Coanwood

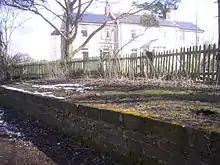
Platform at derelict old station March 2013

The Herdley Bank Church of England Aided First School provides primary school education. By a [Statutory Instrument] no. 3301 in 2005 the school was designated as a school having a religious character. Prior to 1928, when the Local Education Authority took over responsibility for the school, Herdley Bank was a Church of England School, with the Vicar of Lambley as its chairman. In 2016 Herdley Bank First School was closed and is now reopening as a school for people with varying different needs.